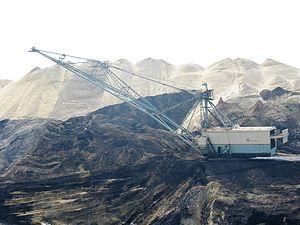
Une dragline est un engin d'excavation utilisé dans le génie civil et les mines à ciel ouvert. Cet engin est aussi appelé pelle à benne traînante. Cette pelle mécanique à câbles sert à extraire les matériaux meubles, comme la terre, le sable, le gravier, etc. Elle agit en raclant le terrain. Elle comprend un godet suspendu à une flèche de grue, traîné sur le sol par un câble de halage. Une fois rempli, le godet est relevé à l'aide d'un câble de levage fixé à la potence et mû par un treuil.